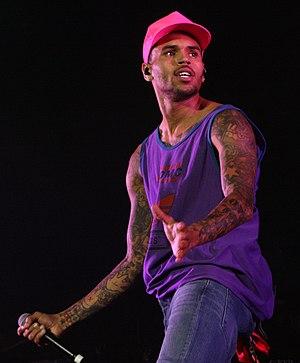
Chris Brown, de son vrai nom Christopher Maurice Brown, est un chanteur, danseur-chorégraphe, auteur-compositeur-interprète, acteur et réalisateur américain né le 5 mai 1989 à Tappahannock en Virginie. Débutant dans le chant et la danse à un jeune âge, il signe avec le label Jive Records en 2004, et fait paraître son premier album éponyme l'année suivante. Il atteint la seconde place du Billboard 200 américain, et est plus tard certifié double disque de platine par la Recording Industry Association of America. Avec son premier single Run It! en pole position du Billboard Hot 100 américain, il devient le premier musicien, depuis Diddy en 1997, dont le premier single se classe en première position.